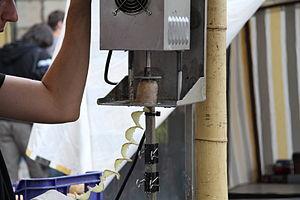
Les chips ou pommes chips, connues aussi sous le néologisme de croustilles au Canada, sont de fines tranches végétales frites dans l'huile, ce qui les rend craquantes. Elles sont constituées généralement de pommes de terre, mais peuvent aussi être faites de légumes ou de fruits. Il existe aussi des chips reconstituées, fabriquées à partir de pommes de terre déshydratées. Les chips classiques sont assaisonnées seulement de sel, mais on peut trouver d'autres condiments, des herbes, des épices et différents arômes naturels pour produire des chips d'un goût différent.